Hilary Minster

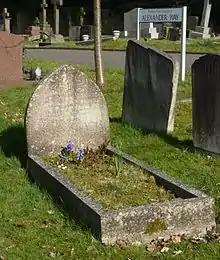
Hilary Minster's grave at Putney Vale Cemetery, London, in 2015

His film appearances were scarce but include roles in "A Bridge Too Far" (1977), "The Godsend" (1980), "Cry Freedom" (1987) and "The Girl in a Swing" (1988).